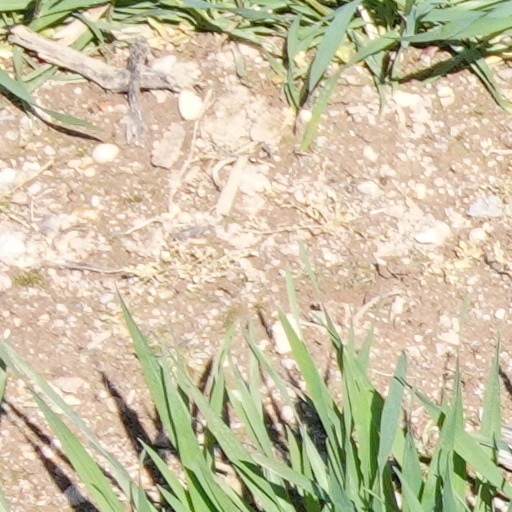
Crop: wheat